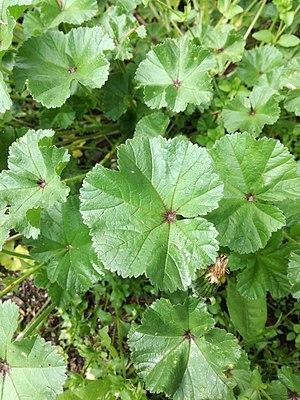
La Grande mauve, appelée aussi Mauve sylvestre ou Mauve des bois, est une plante herbacée bisannuelle médicinale de la famille des Malvacées.